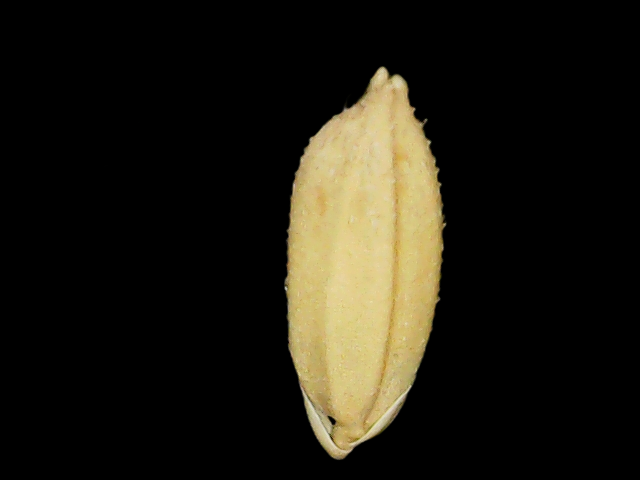
Rice variety: Binadhan10